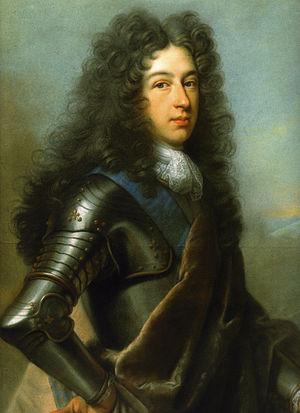
Portrait de Louis de France, duc de Bourgogne (1682-1712)
Cet article retrace la généalogie de la maison de Bourbon, dont sont issues les familles régnantes en France et en Espagne du XVIe siècle à actuellement. La Maison royale d'Espagne descend de Louis XIV. D'ailleurs, Louis de Bourbon, Duc d'Anjou, prétendant au trône de France, est l'aîné des Bourbon de France et d'Espagne.
L'histoire de la Bourgogne retrace le passé du territoire que l'ancienne région administrative française de Bourgogne a en majeure partie repris de l'ancien duché. Elle l'inscrit dans la suite des ensembles géopolitiques qui, dans cet espace et au-delà, ont partagé le même nom.